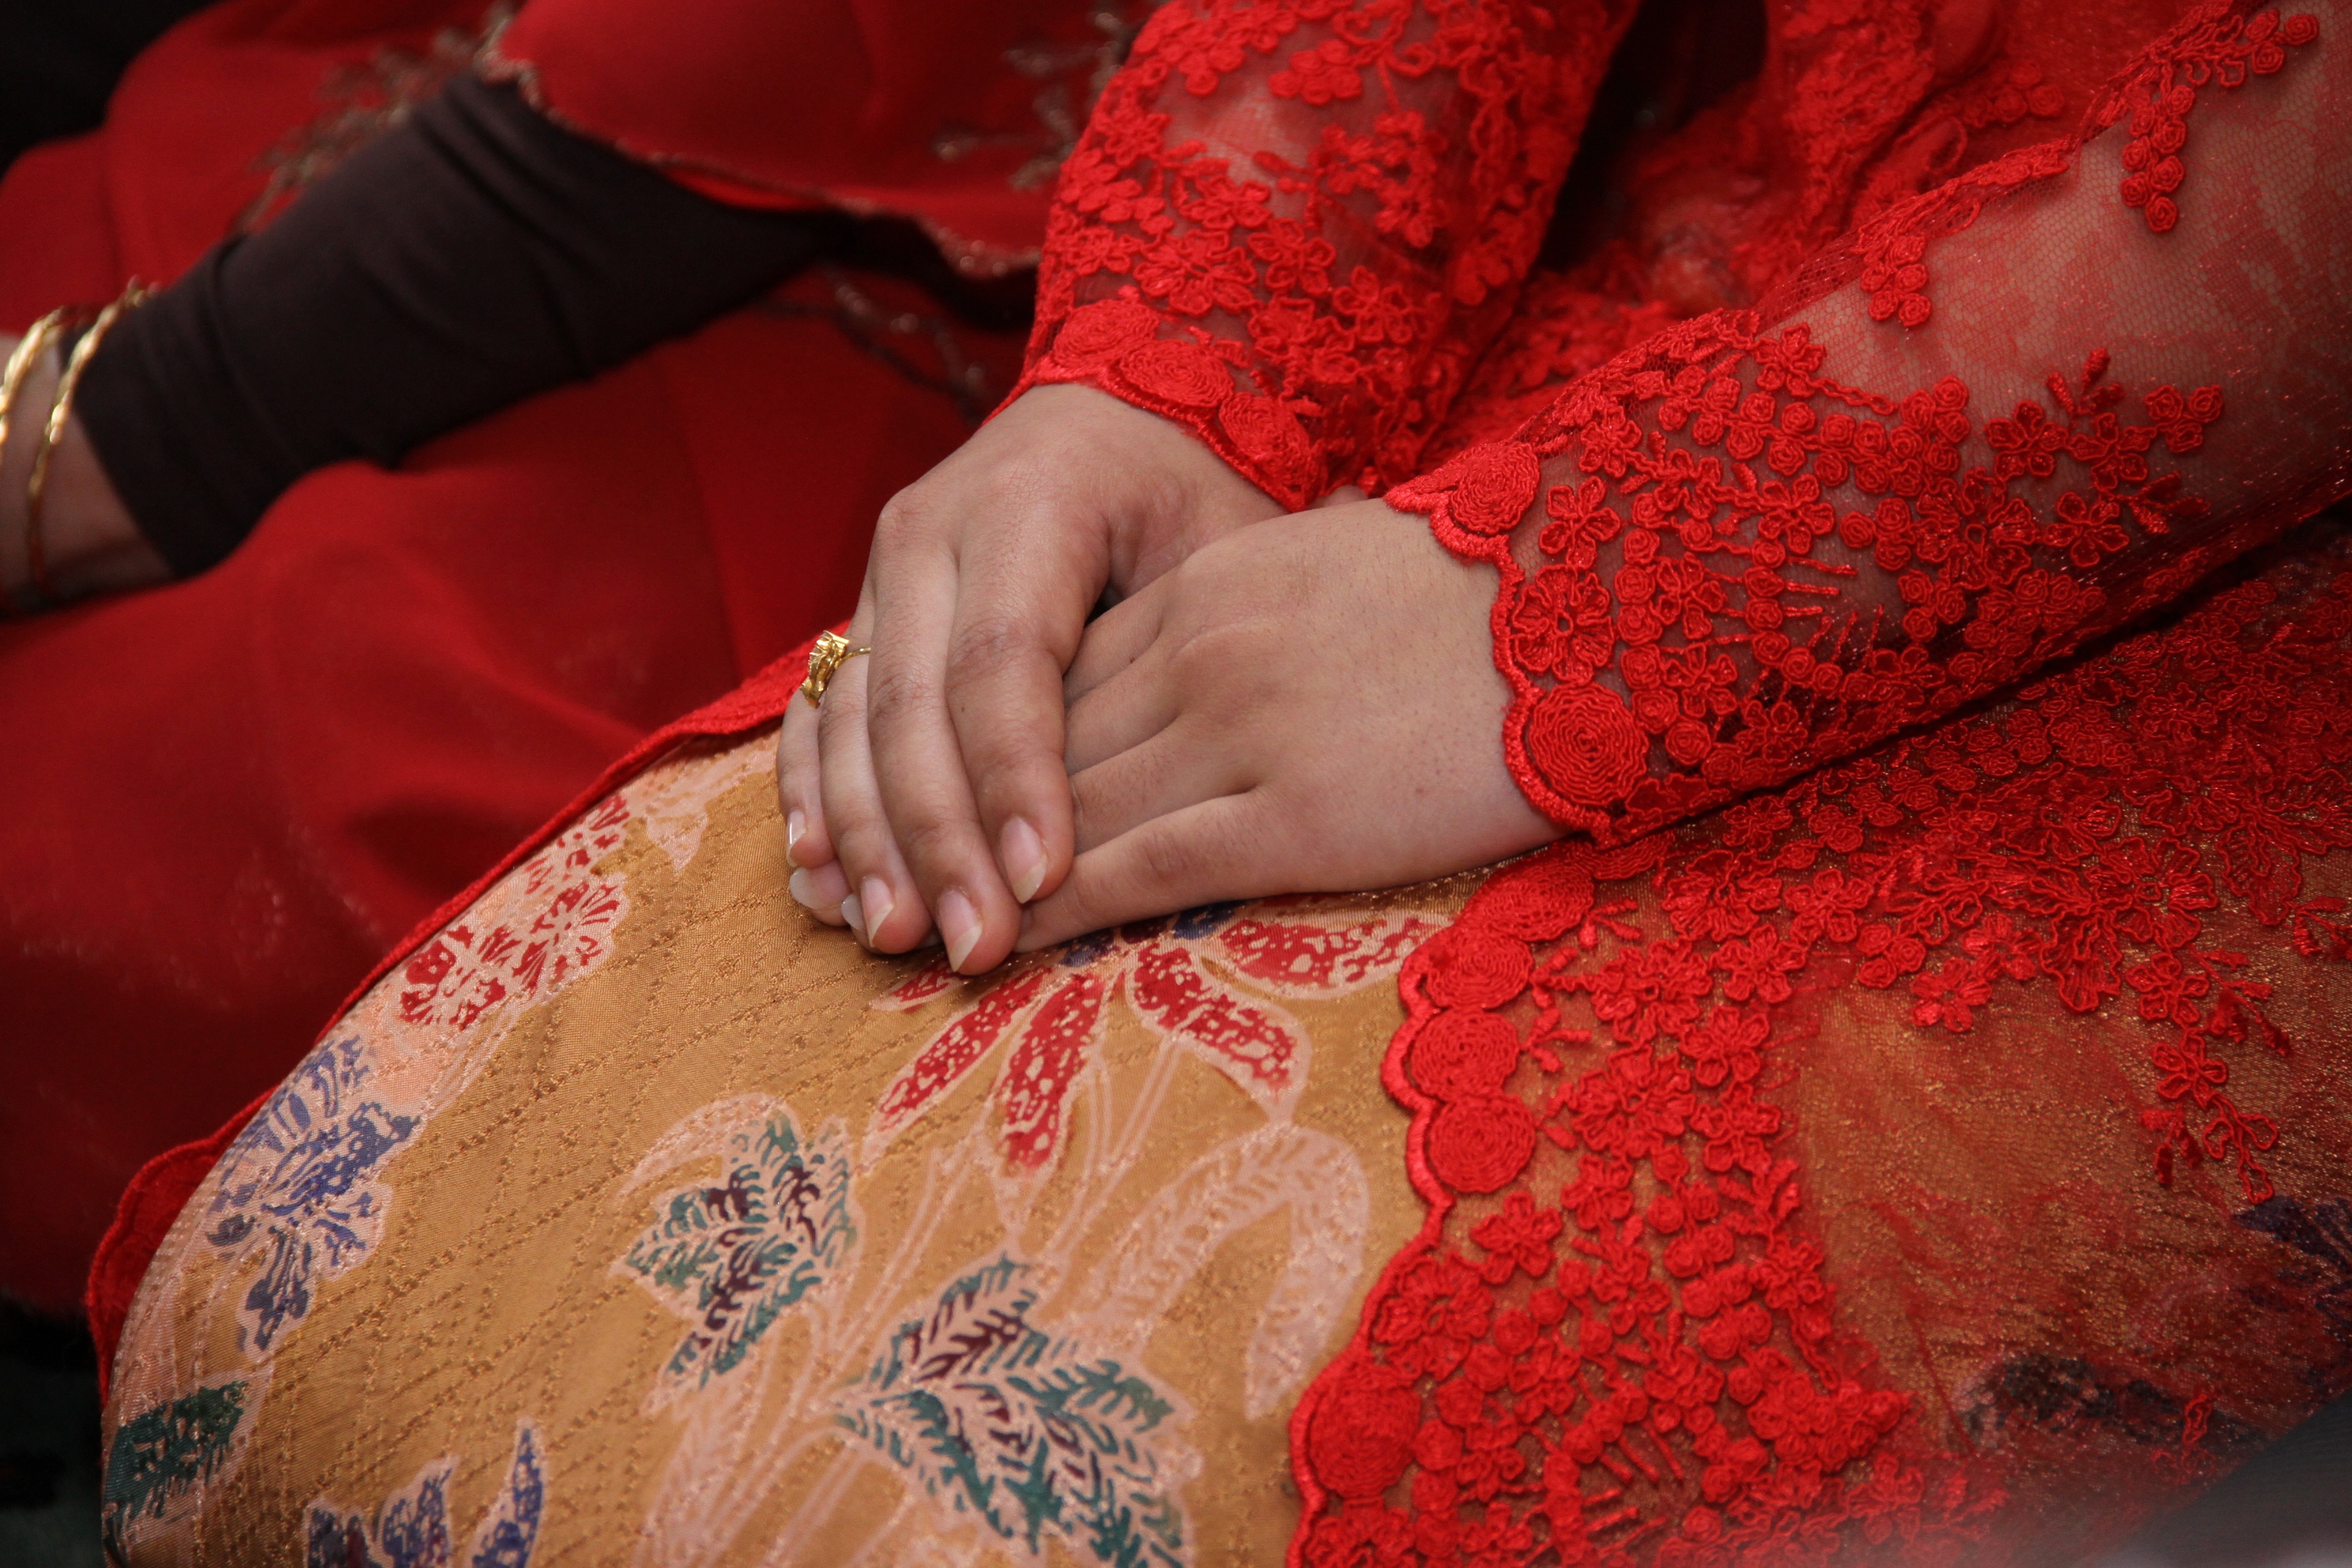
hand, girl, woman, flower, female, pattern, model, red, color, fashion, lady, lifestyle, textile, dress, temple, look, adult